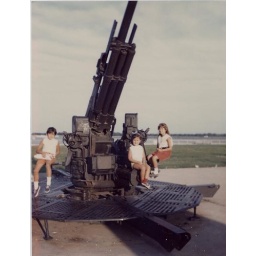
Toronto: Daughters Diana and Ramona and their friend all sitting by Anti Aircraft Gun. The CN tower wasn't build yet.